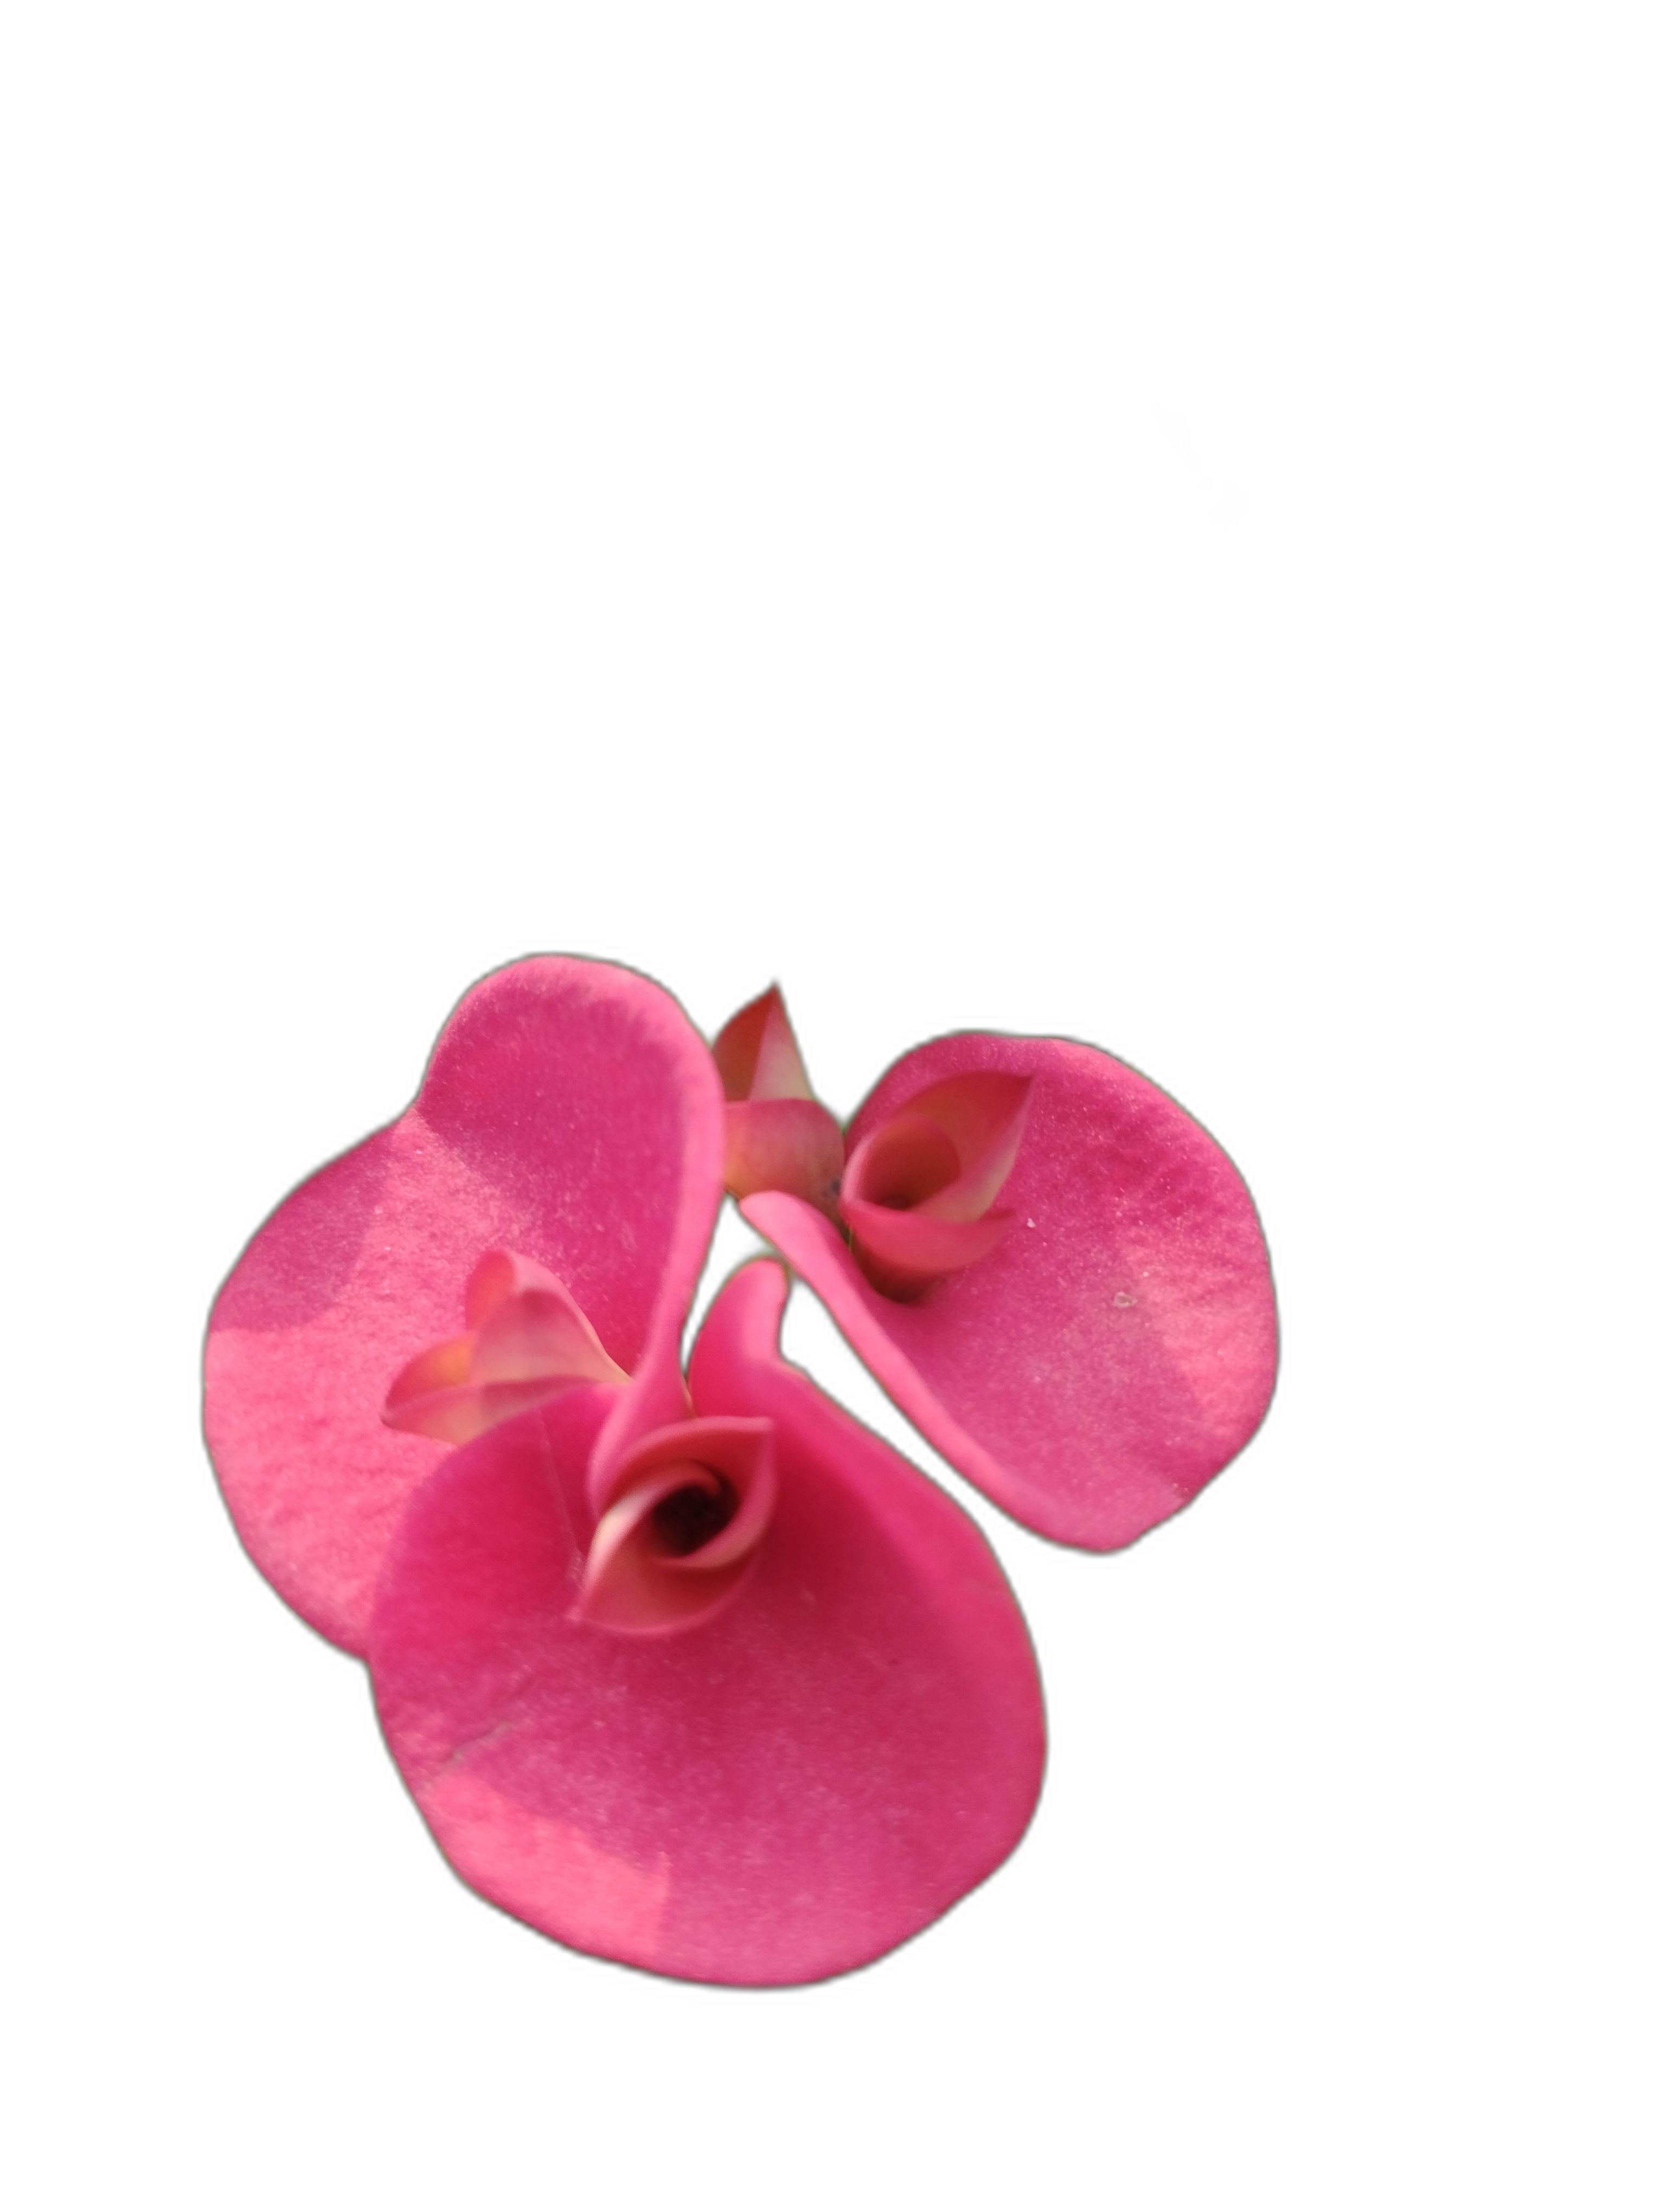
Label: Crown of thorns